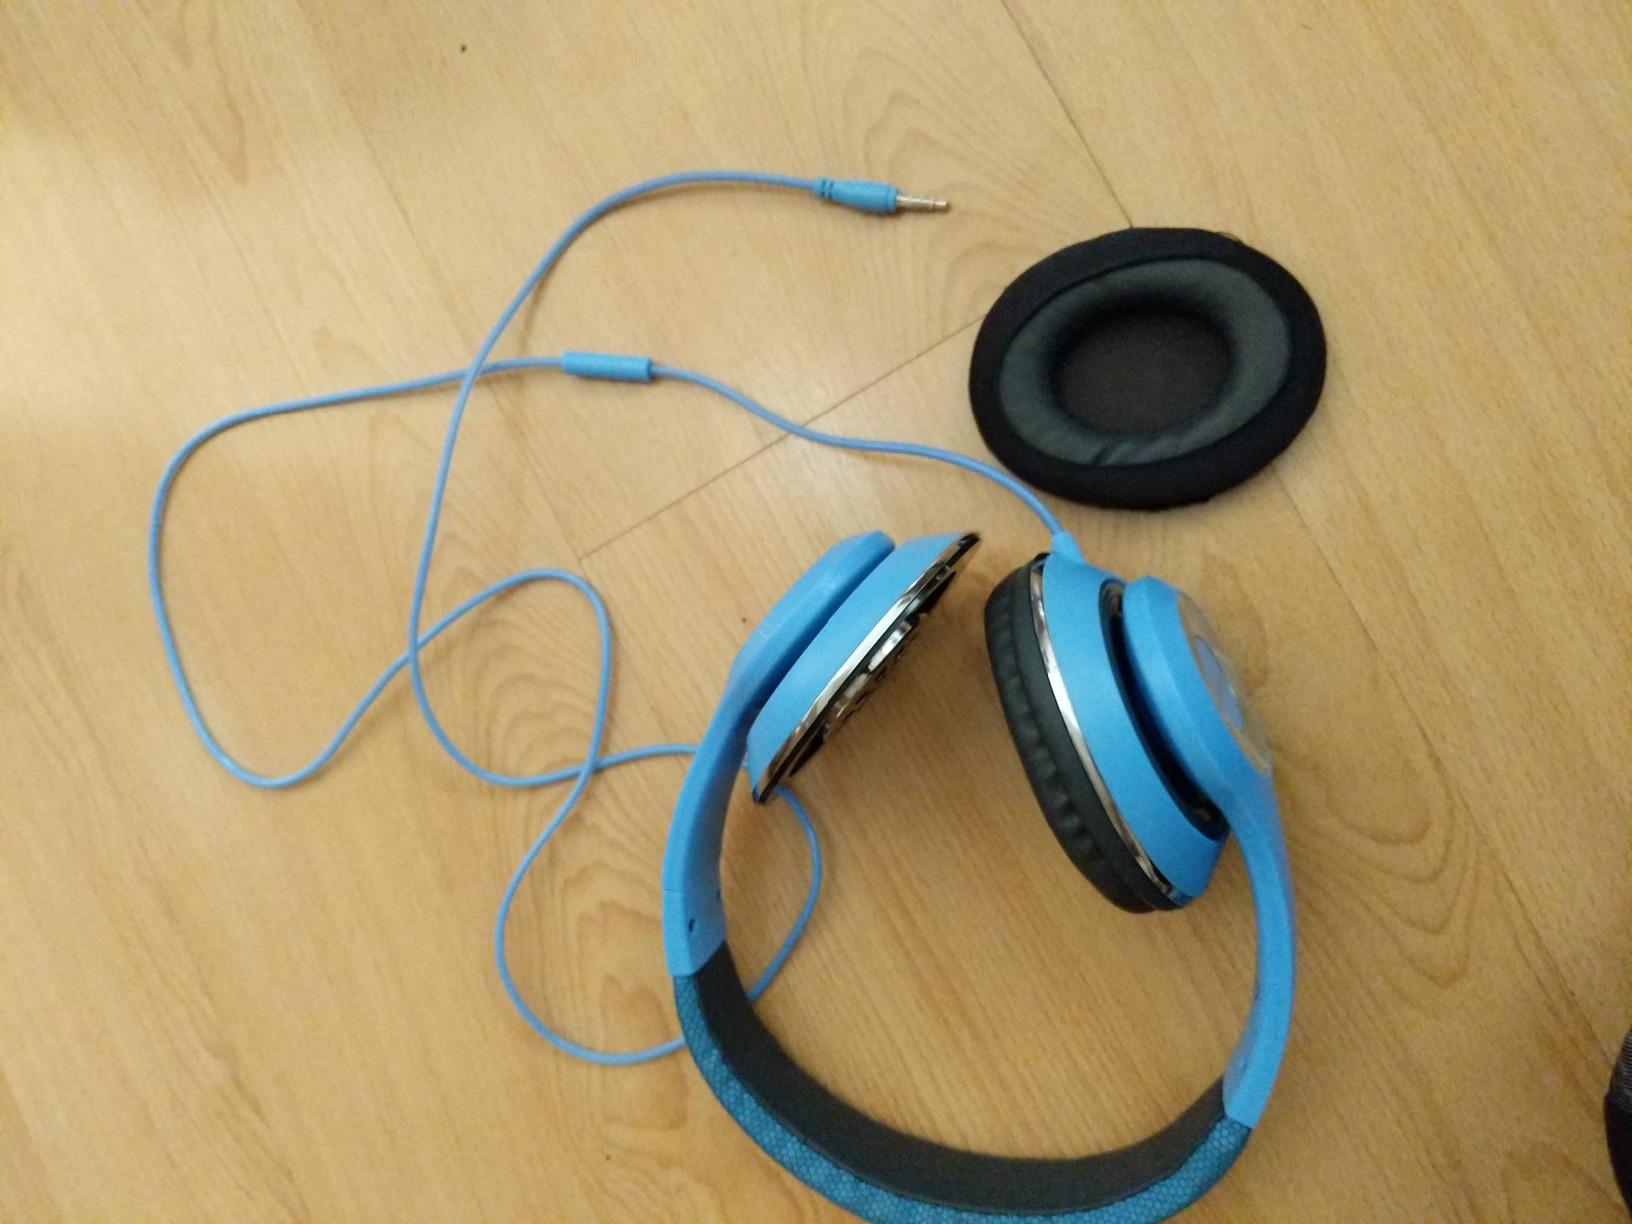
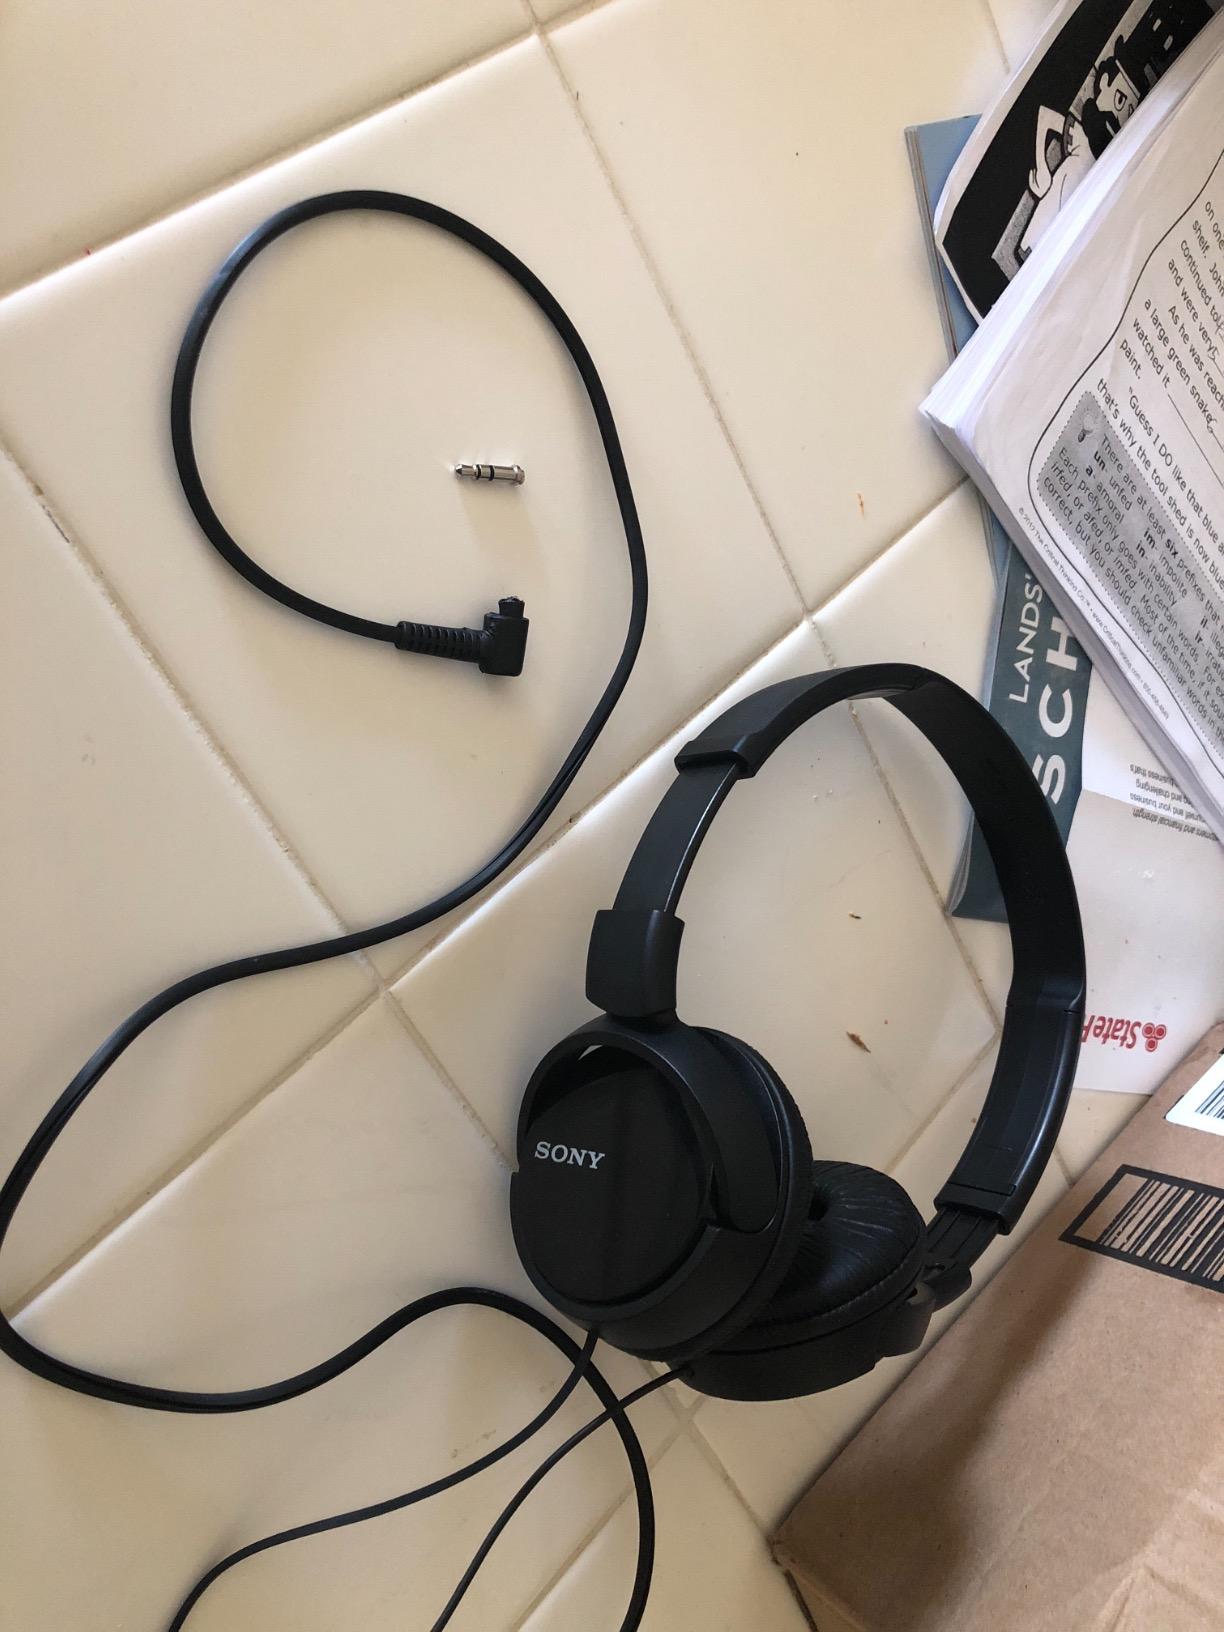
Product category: headphones
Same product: no